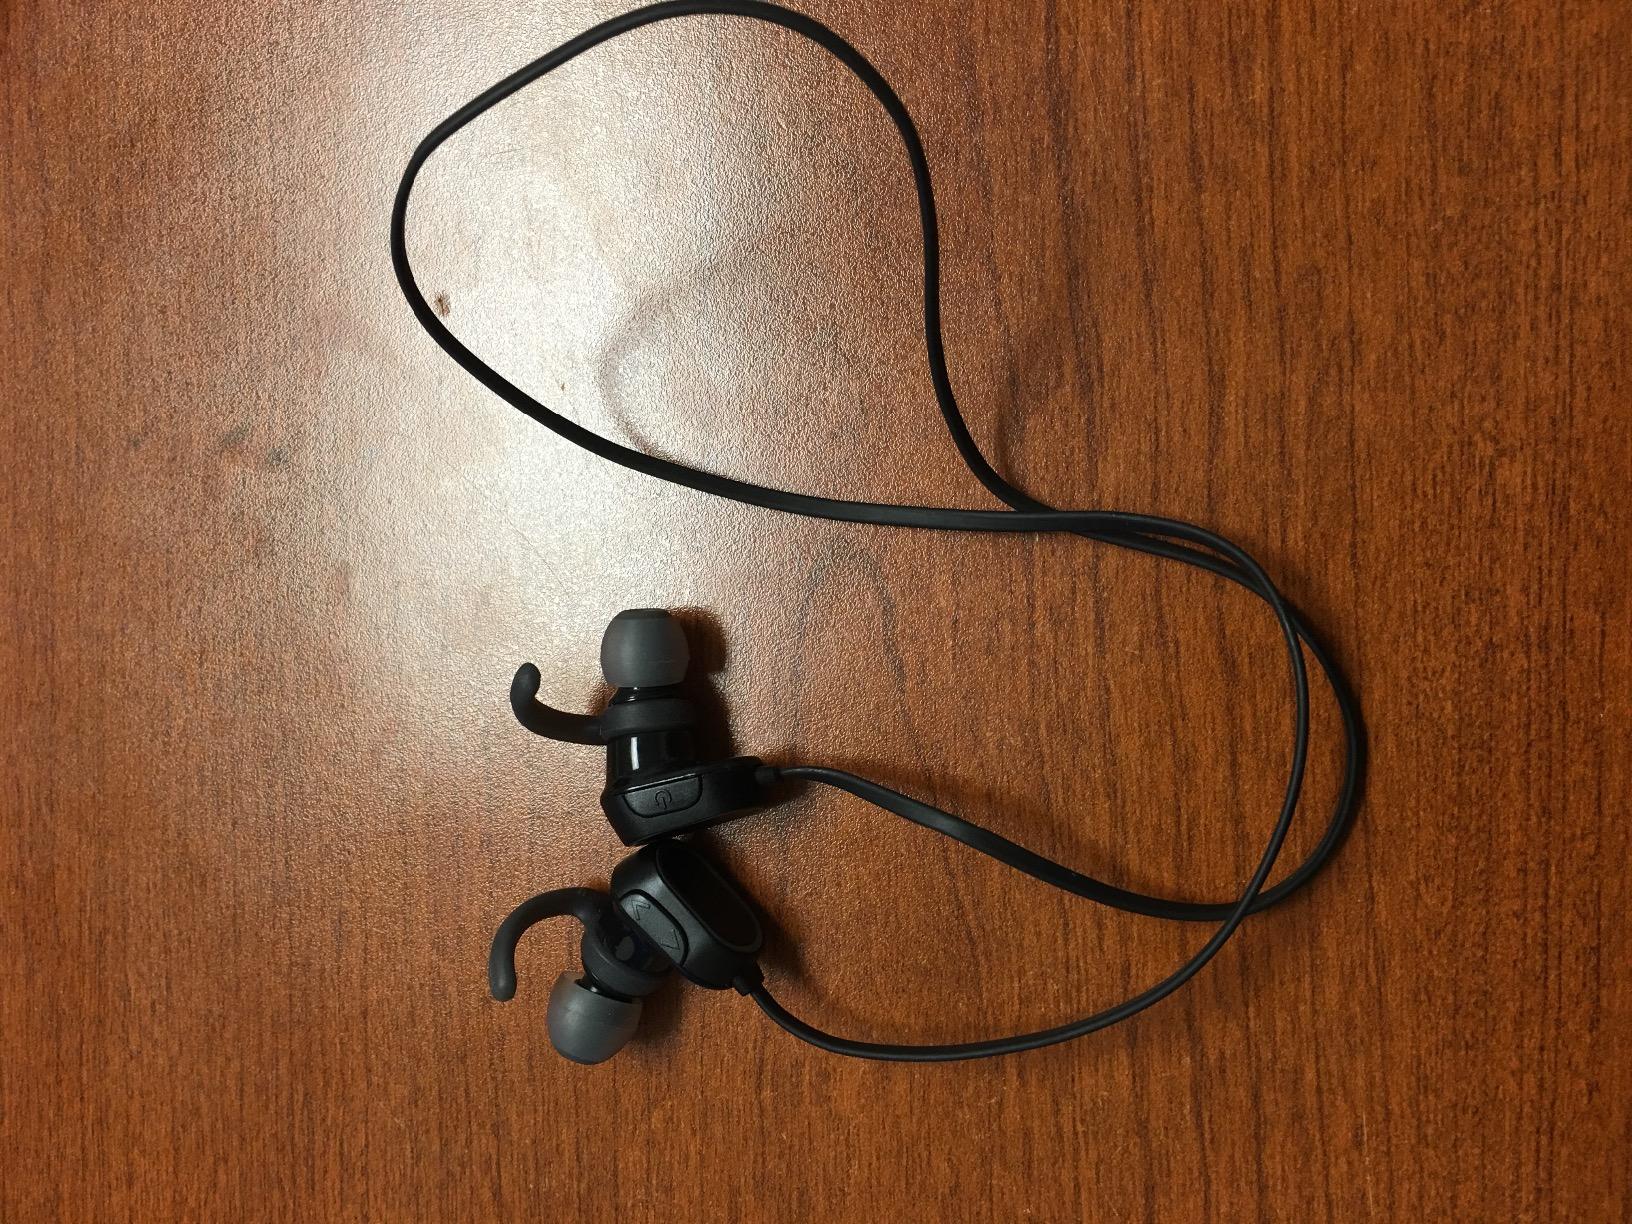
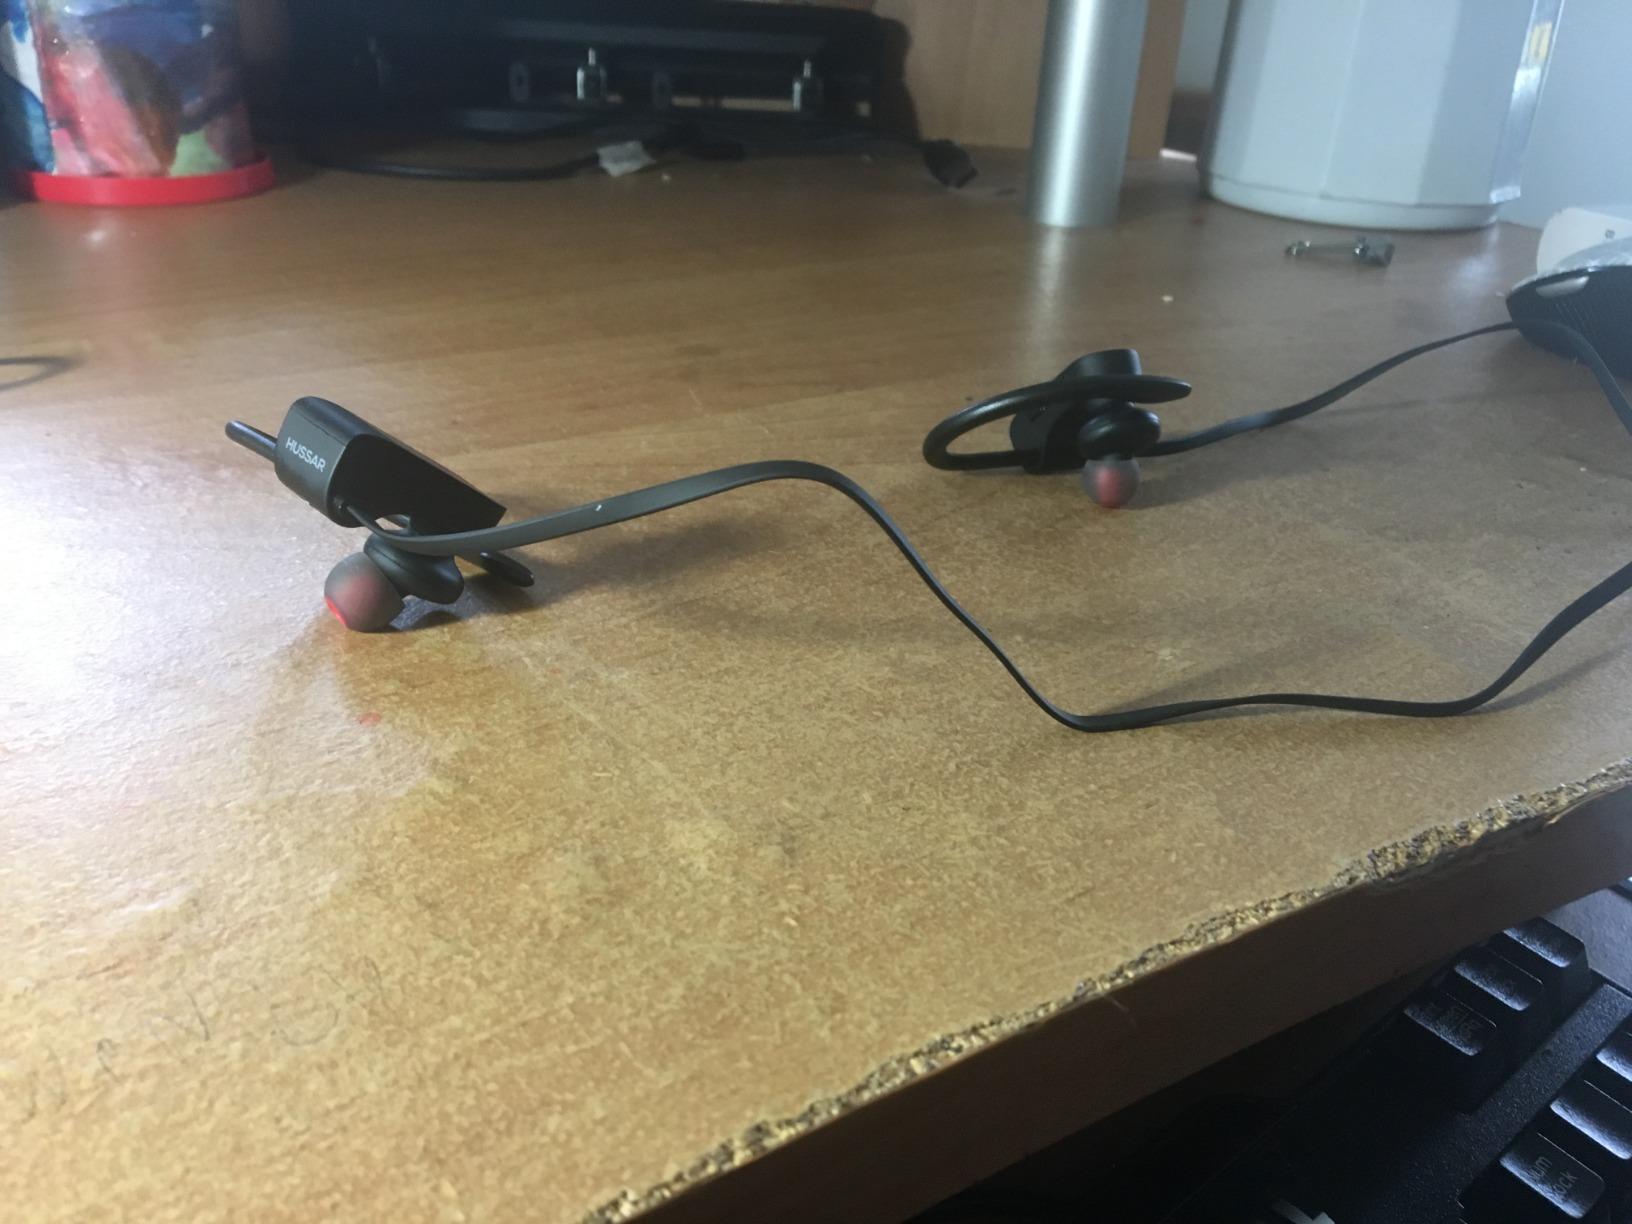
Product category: headphones
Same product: no